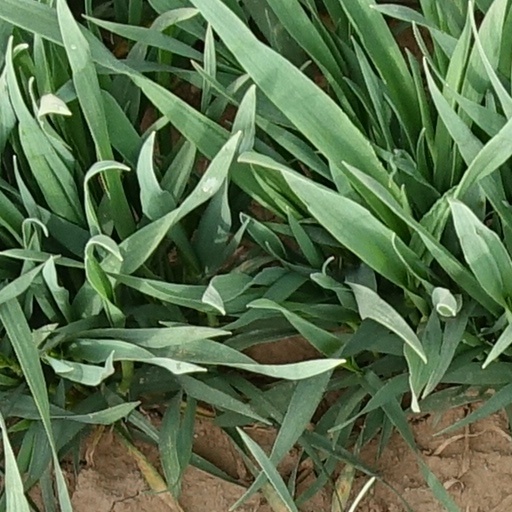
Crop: wheat